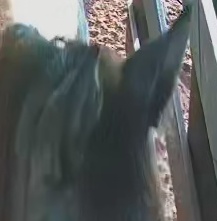
Face region: ears (position_of_ears)
Pain indicator: not_present